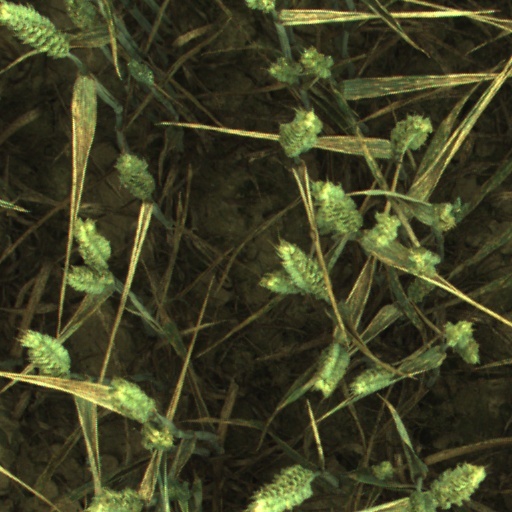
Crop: wheat